Command Senior Enlisted Leader Identification Badges

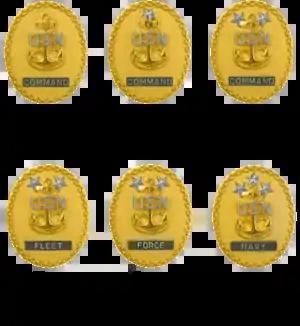
U.S. Navy Command Senior Enlisted Leader Identification Badges

The appearance of the Command Senior Enlisted Leader Identification Badge is determined by the rank of its holder and the level of the command in which they serve. At the single command level, the badge is issued with word “Command” on its face with a Chief Petty Officer (CPO) anchor showing the fouled anchor insignia of the bearer. CPOs display the anchor, Senior Chief Petty Officers the anchor with star and Master Chief Petty Officers the anchor with two stars.